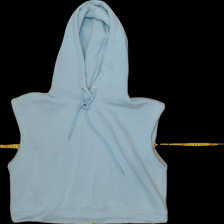
View: front
Type: Top
Category: Ladies
Brand: Lager 157
Colors: Blue
Material: 75% Cotton 25% Poly
Pattern: Plain
Cut: Regular
Size: M
Season: All
Trend: No trend
Stains: Yes
Damage: 0
Price range: <50
Recommended usage: Export